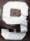
Number: 9